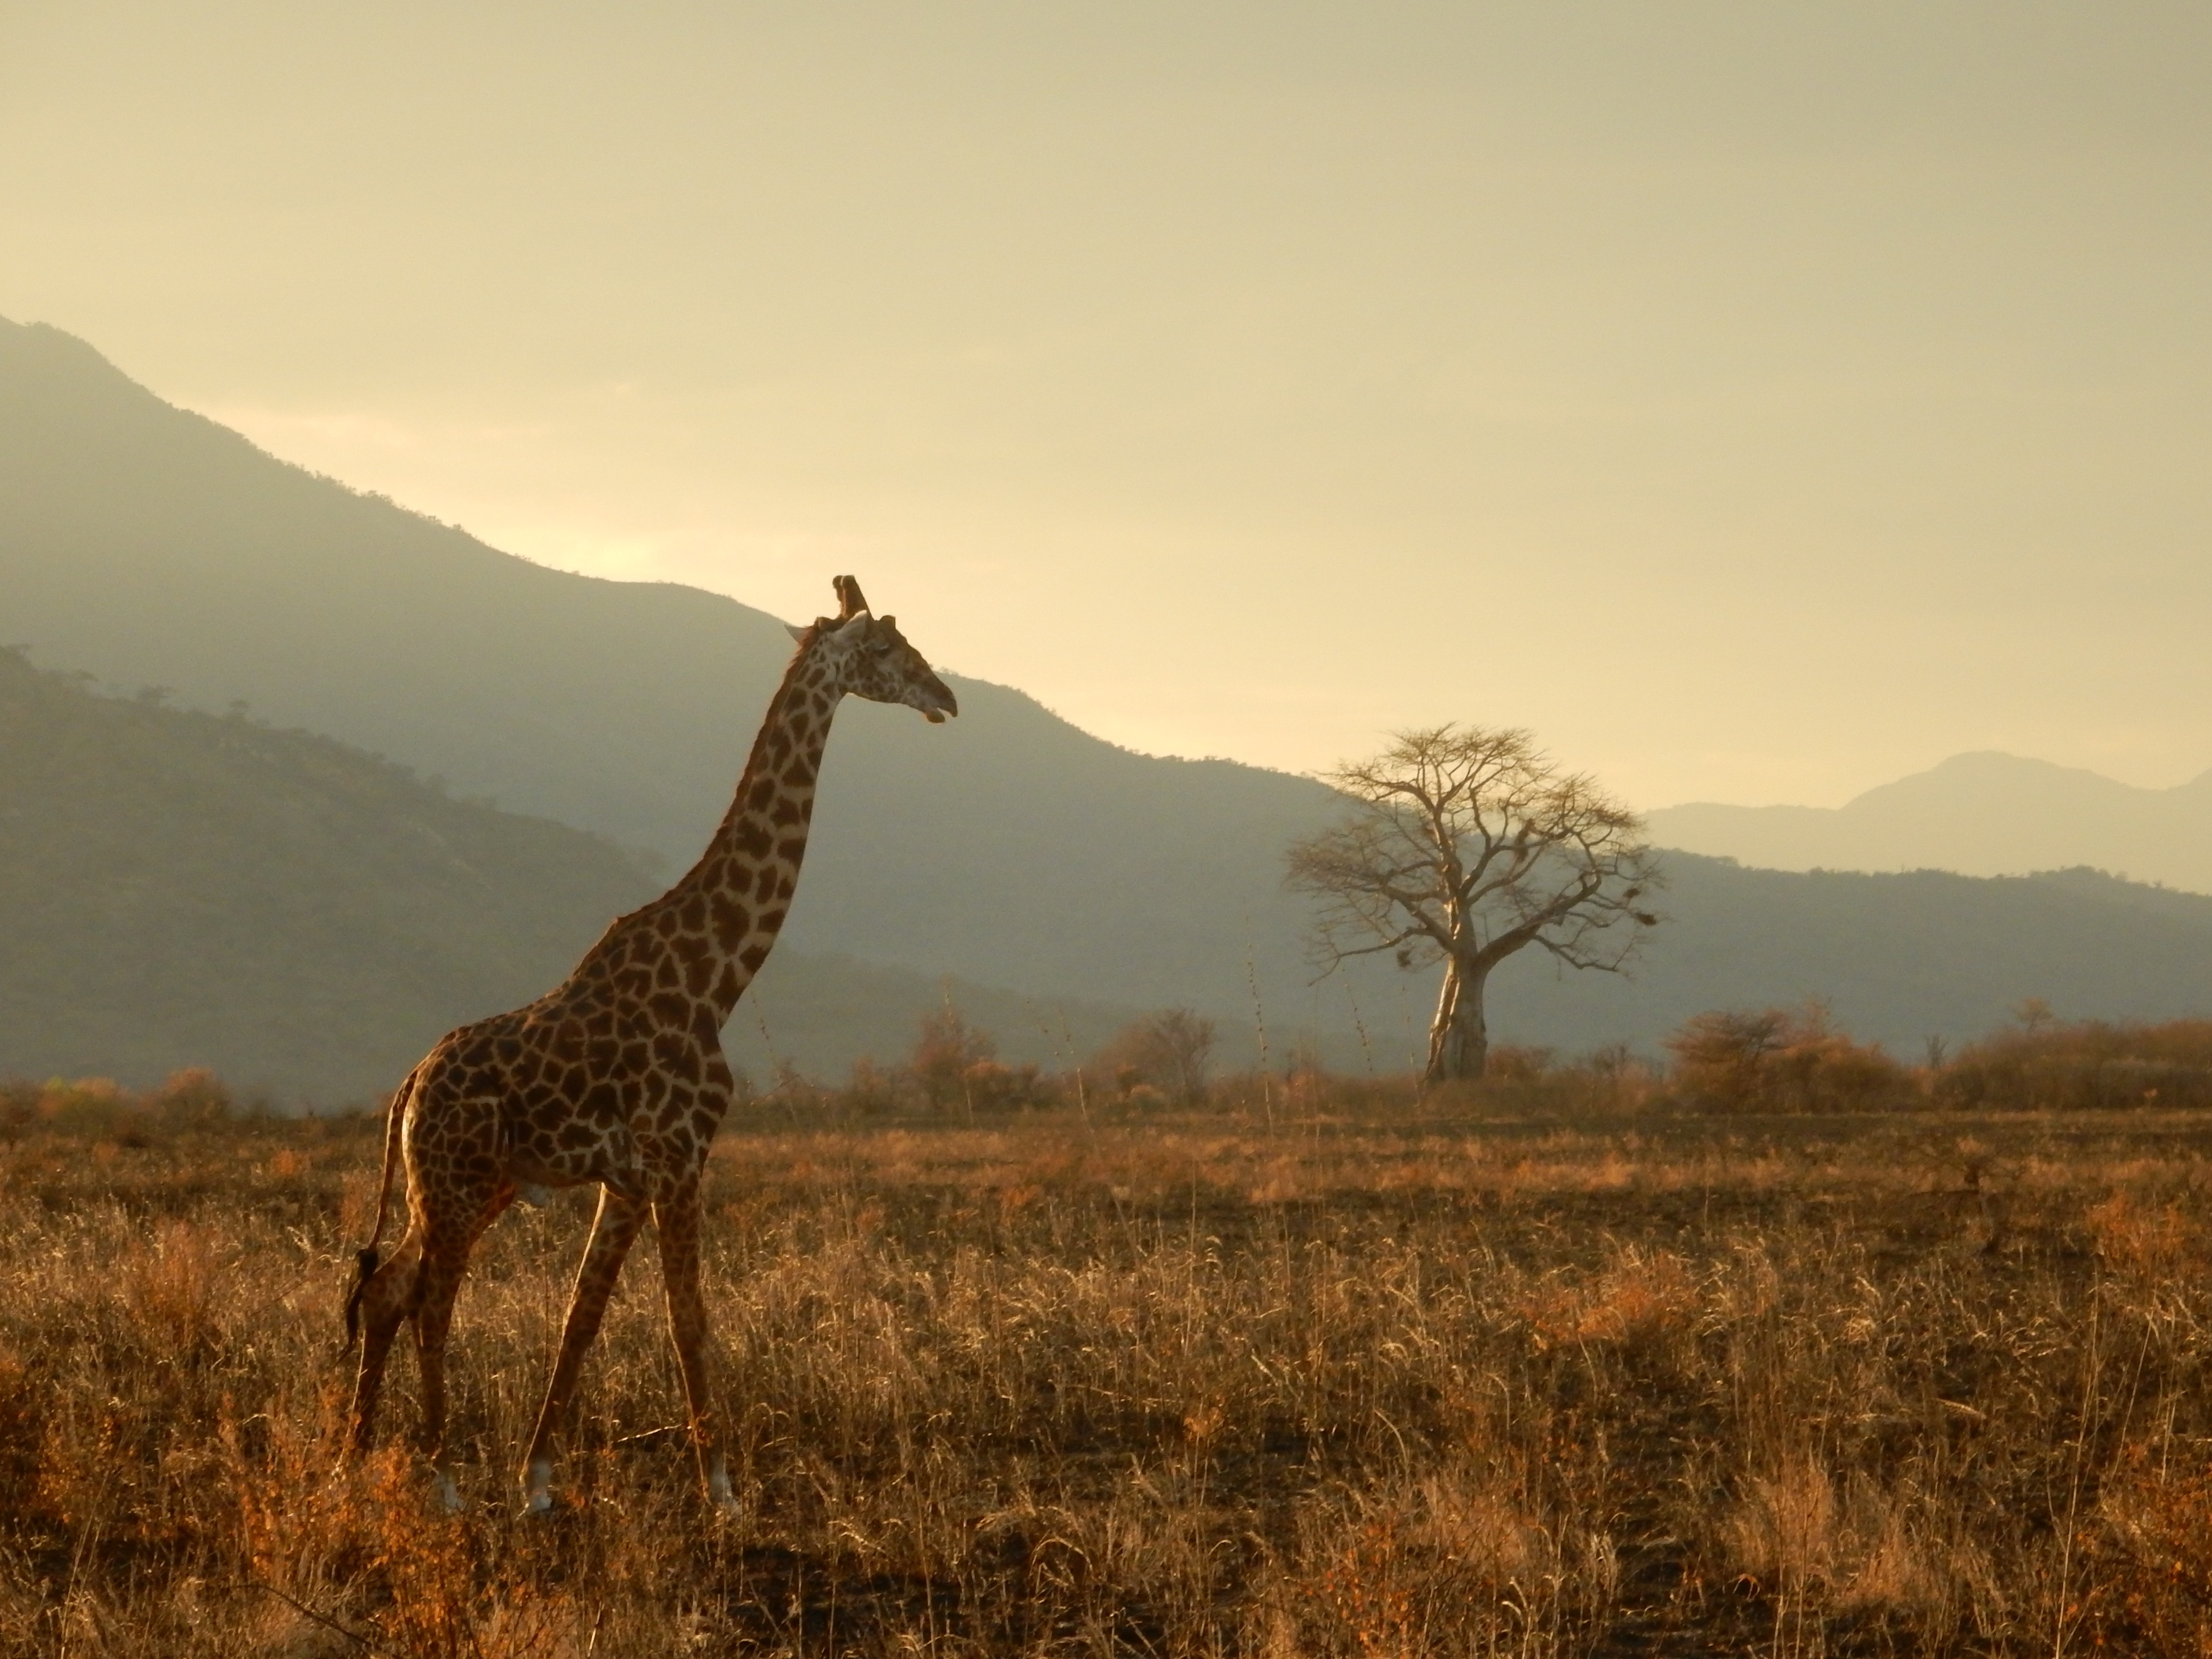
prairie, adventure, wildlife, mammal, fauna, savanna, plain, giraffe, savannah, grassland, animals, tanzania, safari, ecosystem, giraffidae, natural environment